Philippine Campaign Medal

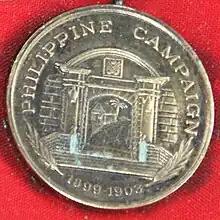
Navy version obverse, with the words "Philippine Campaign" and the years 1899 - 1903

The Navy version of the Philippine Campaign Medal was established on June 27, 1908 by special order of the United States Navy Department. The obverse (front) of this medal was the same for both services, while the reverse included the service name.